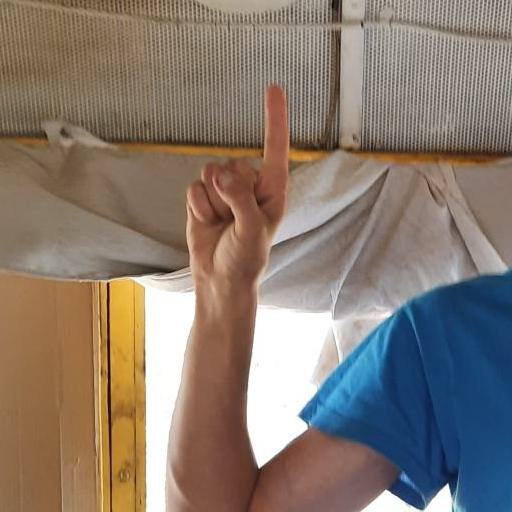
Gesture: one